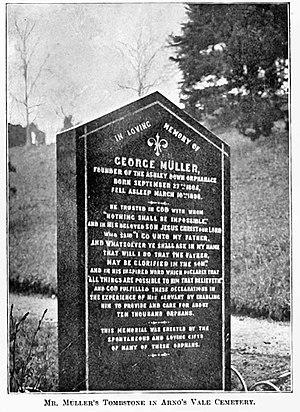
George Müller, né le 27 septembre 1805 à Kroppenstedt en Prusse et décédé le 10 mars 1898 à Bristol en Angleterre, est un évangéliste chrétien appartenant aux Assemblées de Frères, et directeur de l'orphelinat d'Ashley Down à Bristol.